Patriarch Nikon of Moscow

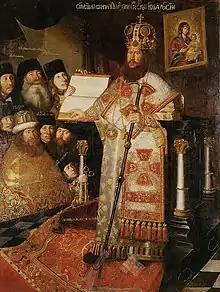
Painting of Nikon with clergy

On 1 August 1652 he was elected patriarch of Moscow. Nikon knew that he was rather unpopular with the nobility, and declined the offer several times.